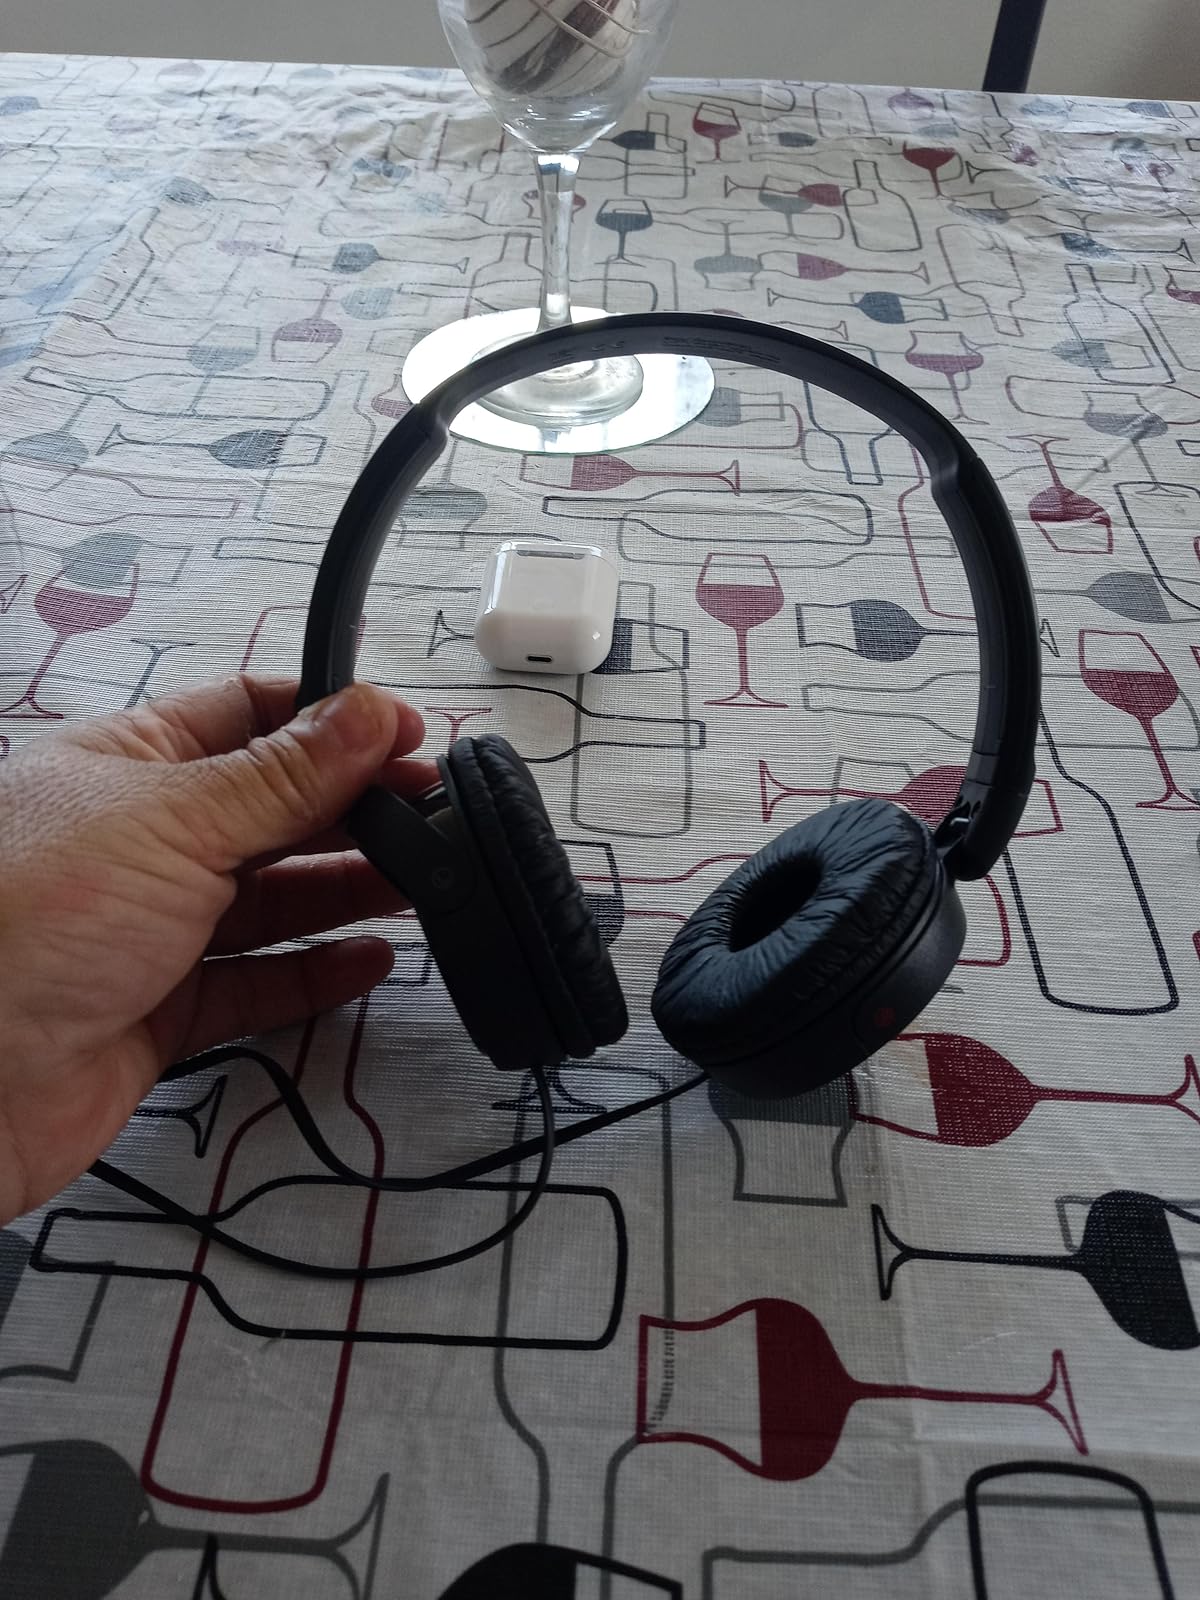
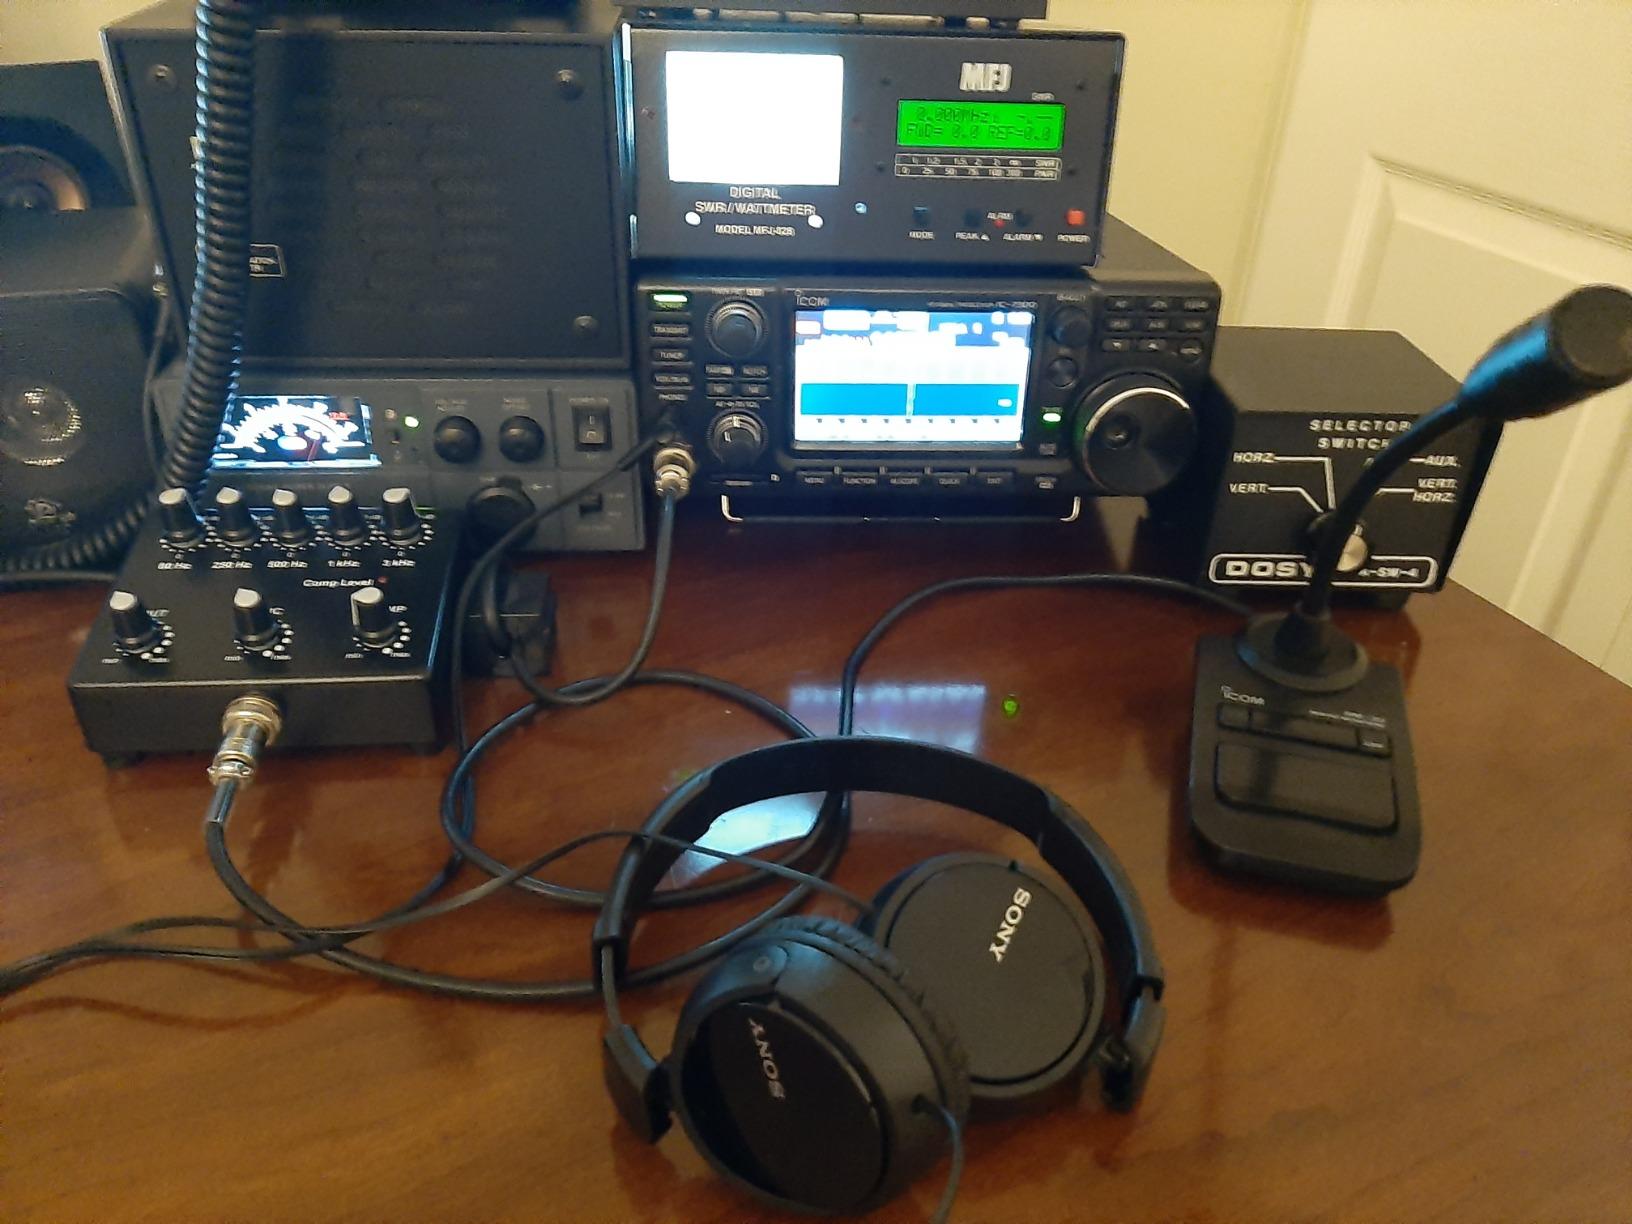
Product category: headphones
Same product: yes